Answer in natural language. Considering the relative positions, is white color sperical shape office chair (marked B) above or below blue rectangle wall decor (marked A)? Choose between the following options: above or below
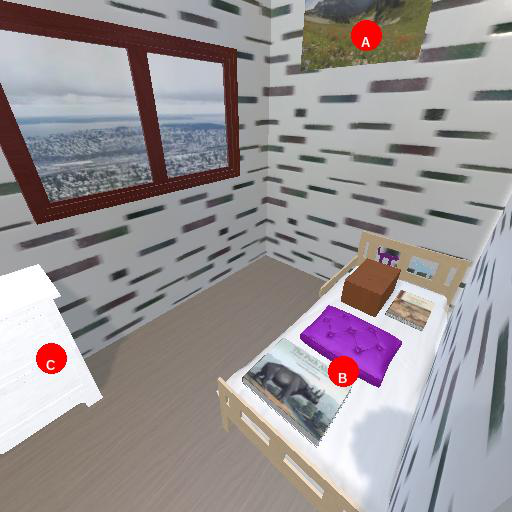
<answer>below</answer>